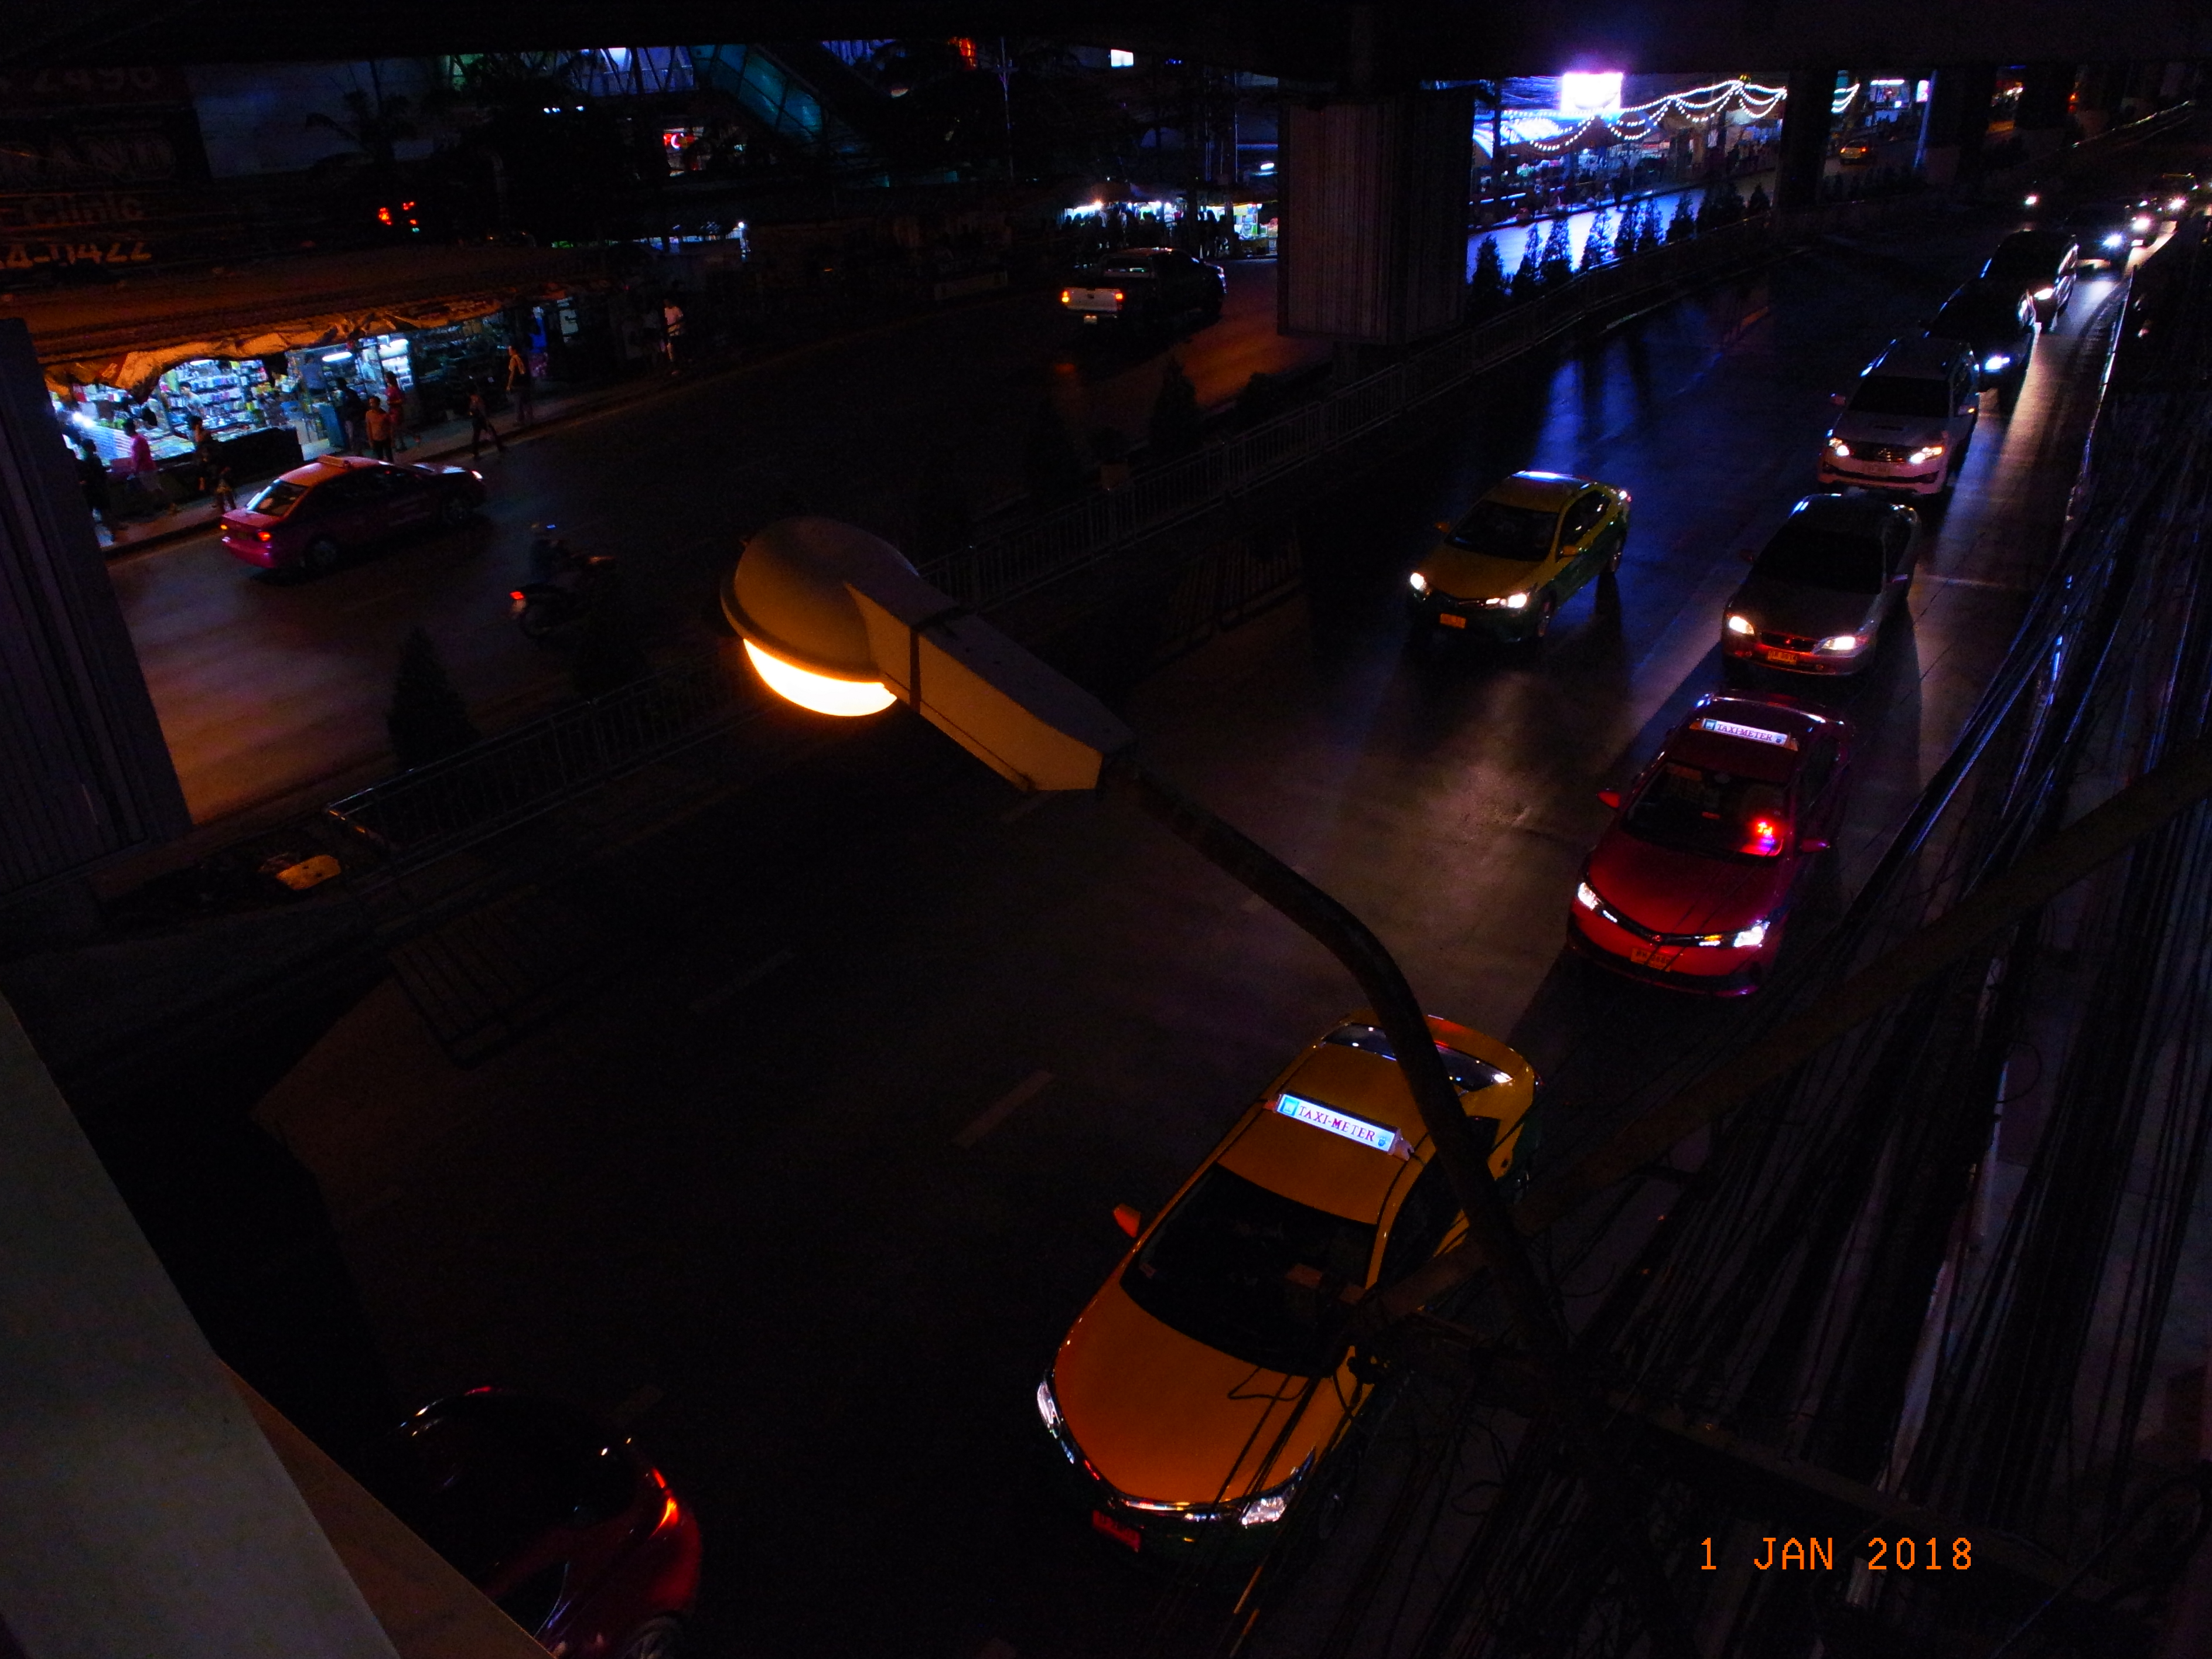
night, car, light, darkness, lighting, midnight, traffic, luxury vehicle, vehicle